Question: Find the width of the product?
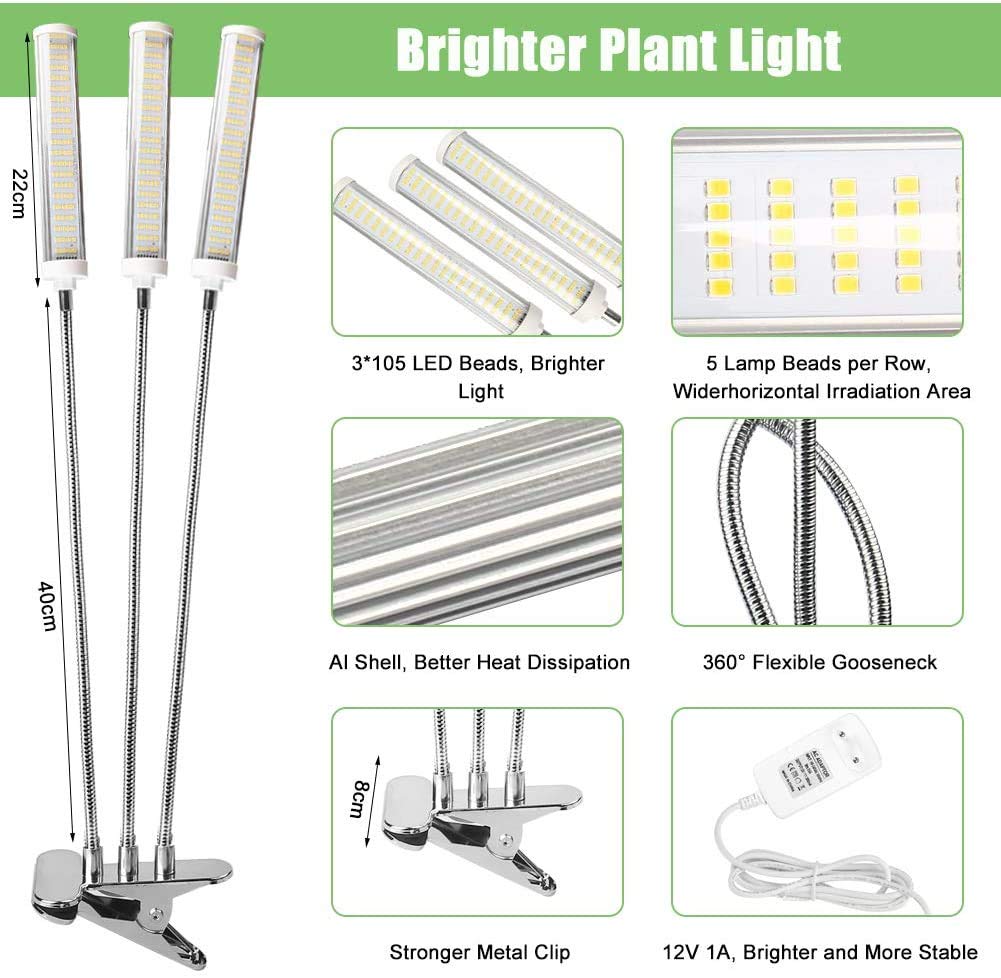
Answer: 8.0 centimetre